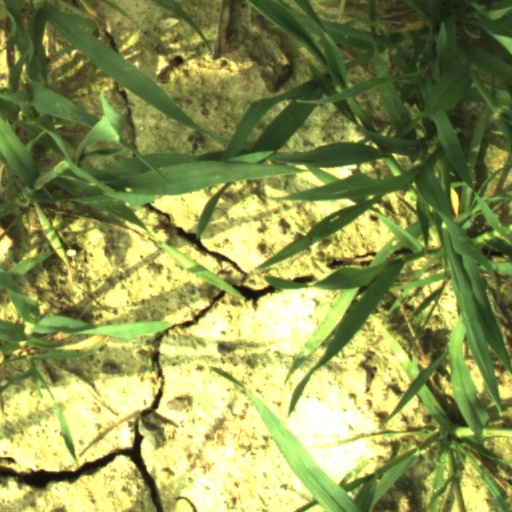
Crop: wheat